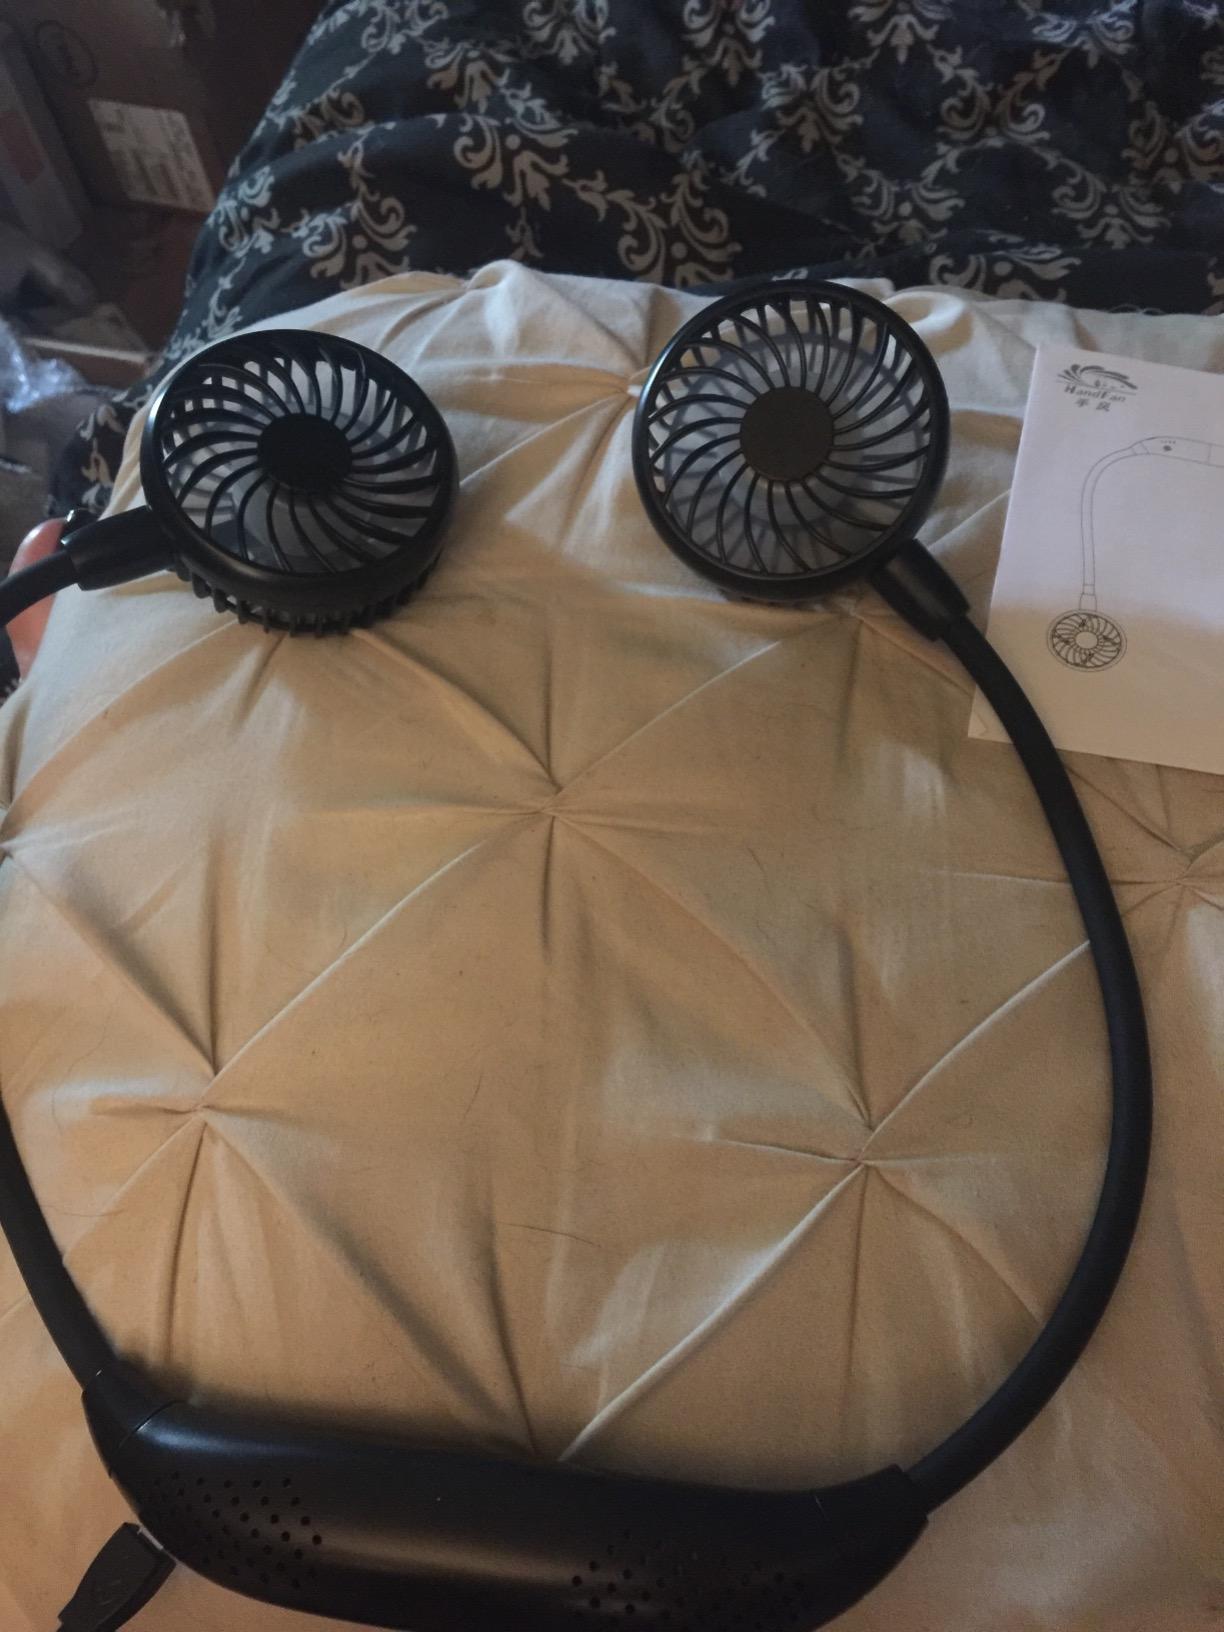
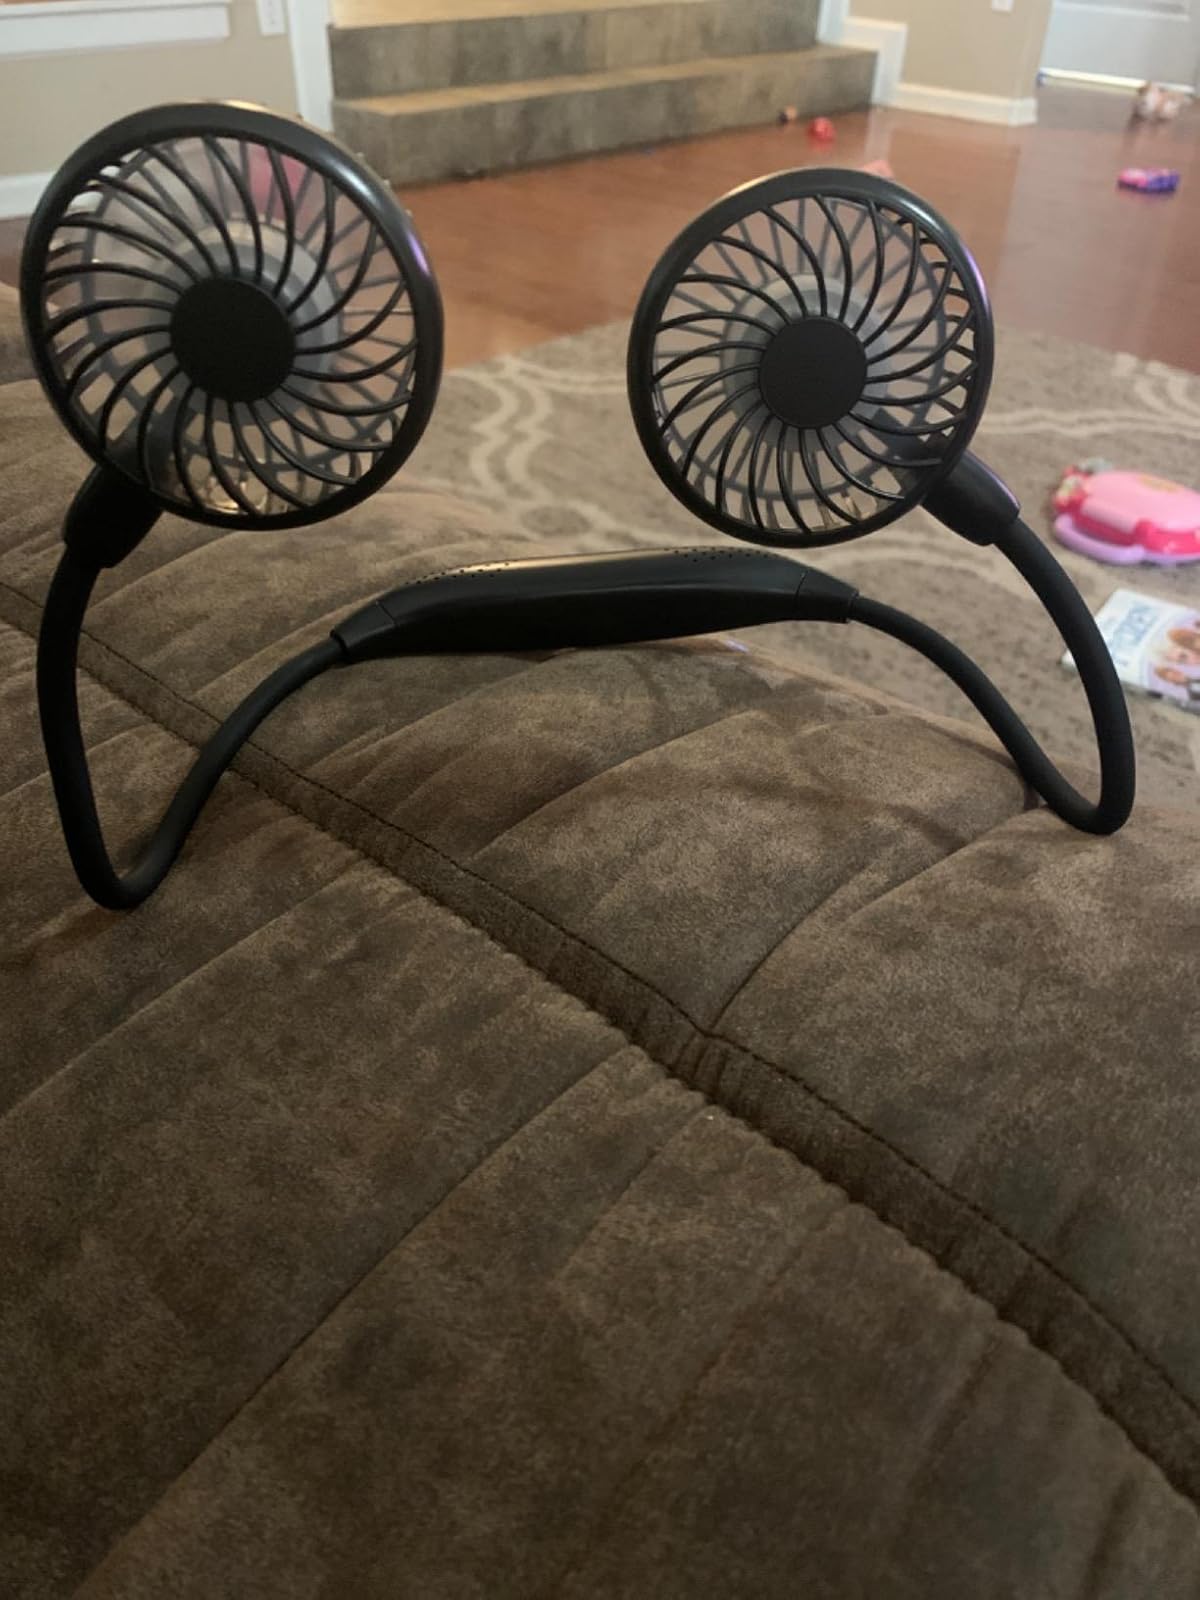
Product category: fan
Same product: yes